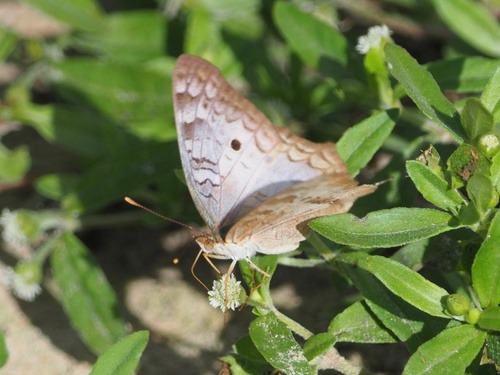
Scientific name: Anartia jatrophae
Common name: White peacock
Family: Nymphalidae
Order: Lepidoptera
Pollinator type: Primary pollinator
Habitat: Gardens, parks, and open areas
Geographic range: Southern United States to Argentina
Conservation status: Least Concern